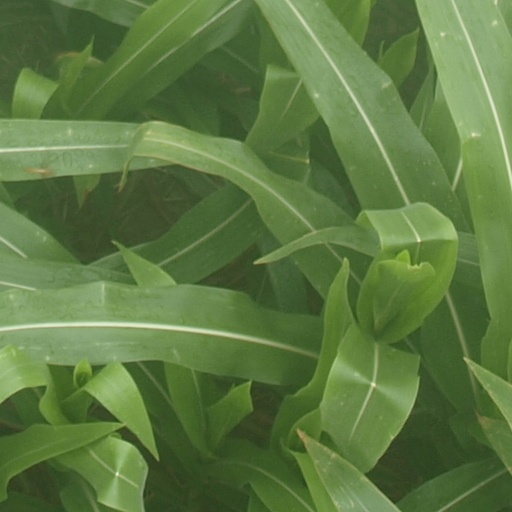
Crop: maize; corn